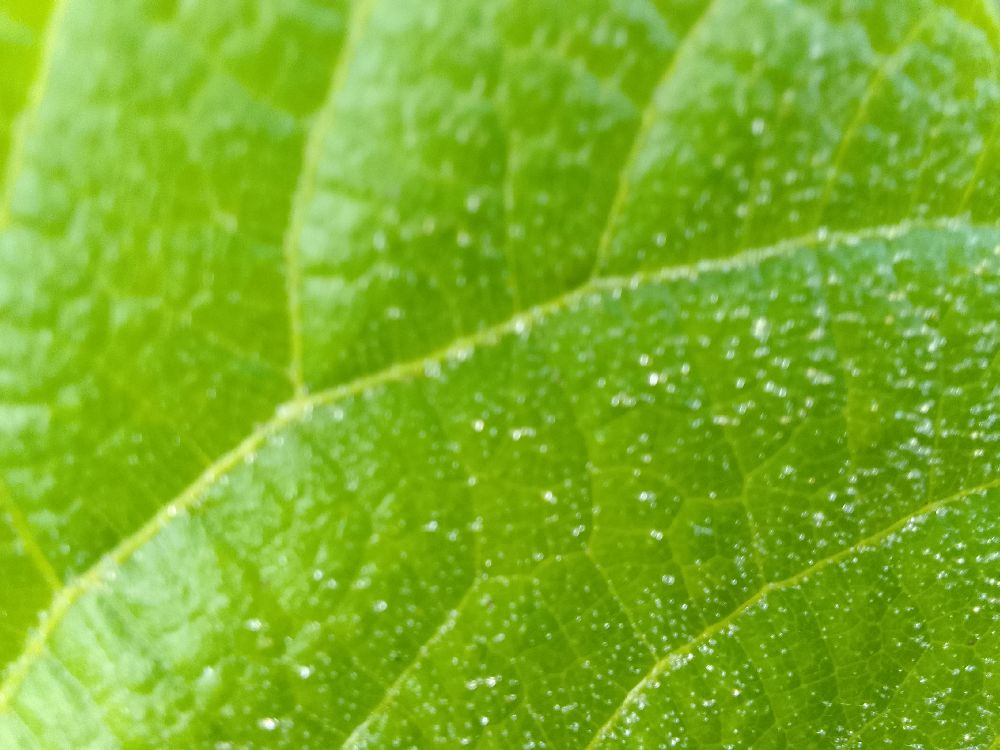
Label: healthy